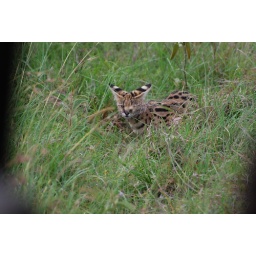
This beautiful serval cat was stalking a bird or rodent in an area of clumpy grass.